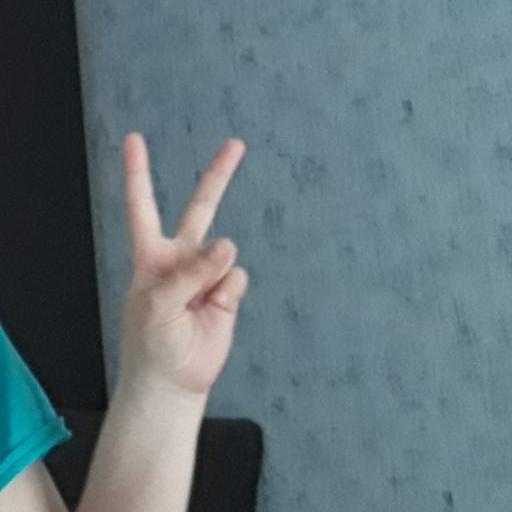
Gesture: peace